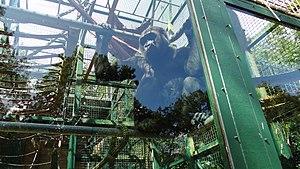
Zoo de Port Lympne